Pull-tight seal

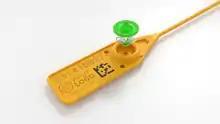
Pull-up type seal

A pull-tight seal (or pull-up seal) is a disposable tamper-evident seal which restricts access to closed objects for those who do not have access. The tightening seal is needed in cases where the use of more sophisticated security measures are impossible or impractical. The seal is not established for the physical protection of the object which is sealed, but for indicating attempts to interfere.